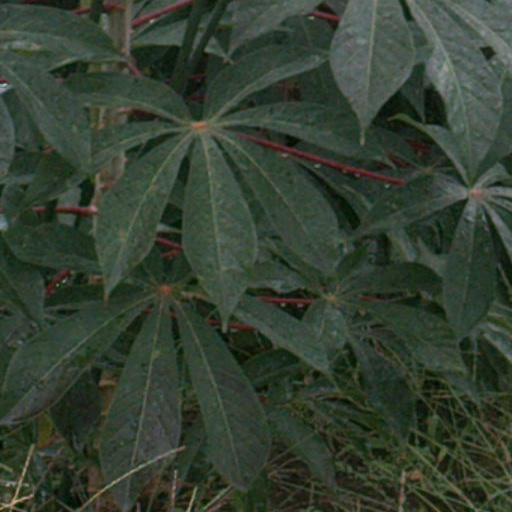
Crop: cassava